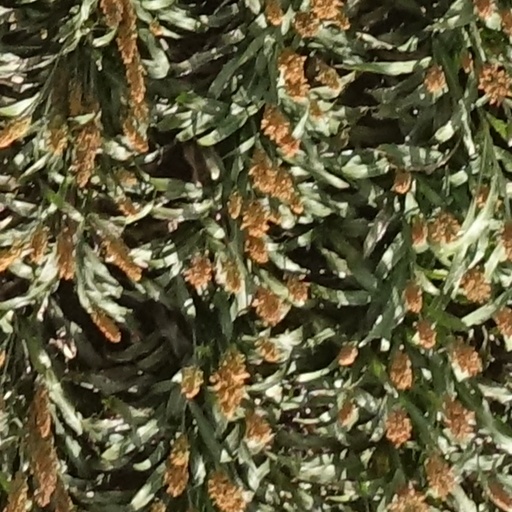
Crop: sorghum